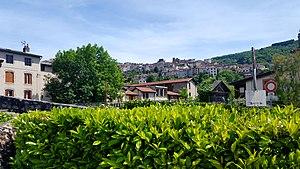
La ville-haute de Thiers vue depuis la ville-basse en 2017.
Le pont du navire, est un pont traversant la Durolle dans le quartier du Moutier à Thiers en Auvergne. Construit au XVIIᵉ siècle, c'est l'un des plus vieux ponts de la ville après le pont Vielh.
L'église Saint-Genès est une église collégiale en partie romane située dans le centre médiéval de Thiers, dans le département du Puy-de-Dôme. Elle est un des points les plus centraux de la cité médiévale de Thiers, ayant été protégée par toutes les enceintes qui ont existé.